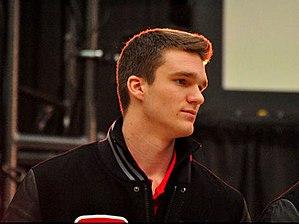
Jonathan Huberdeau est un joueur professionnel canadien de hockey sur glace.